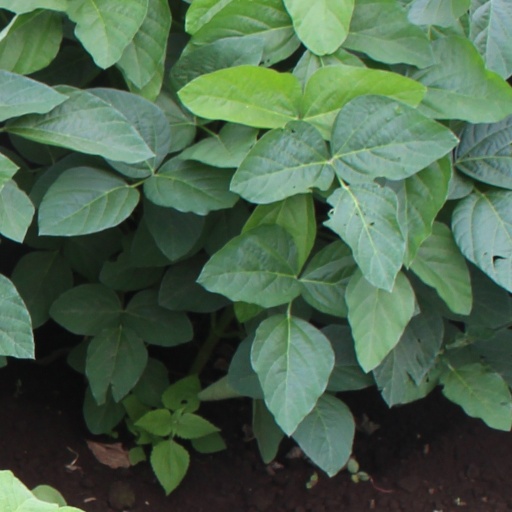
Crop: soybean